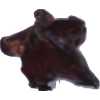
Label: carambola